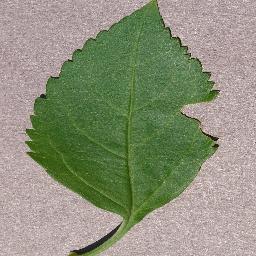
Label: Cherry___healthy